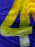
Number: 4